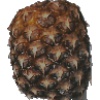
Label: Pineapple 1